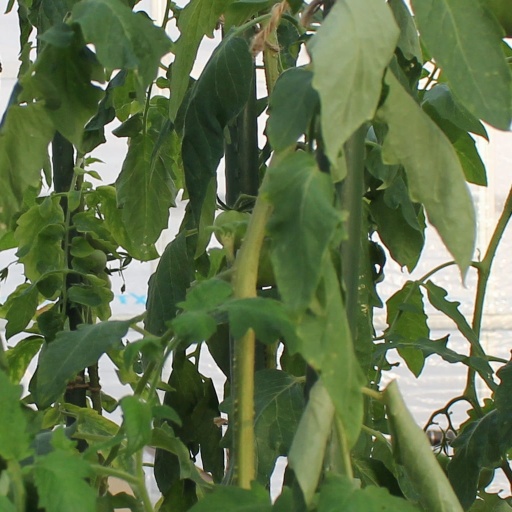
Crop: tomato